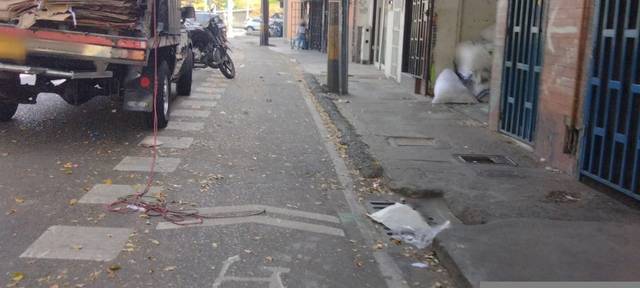
Region: Colombia
Coordinates: 6.229, -75.577